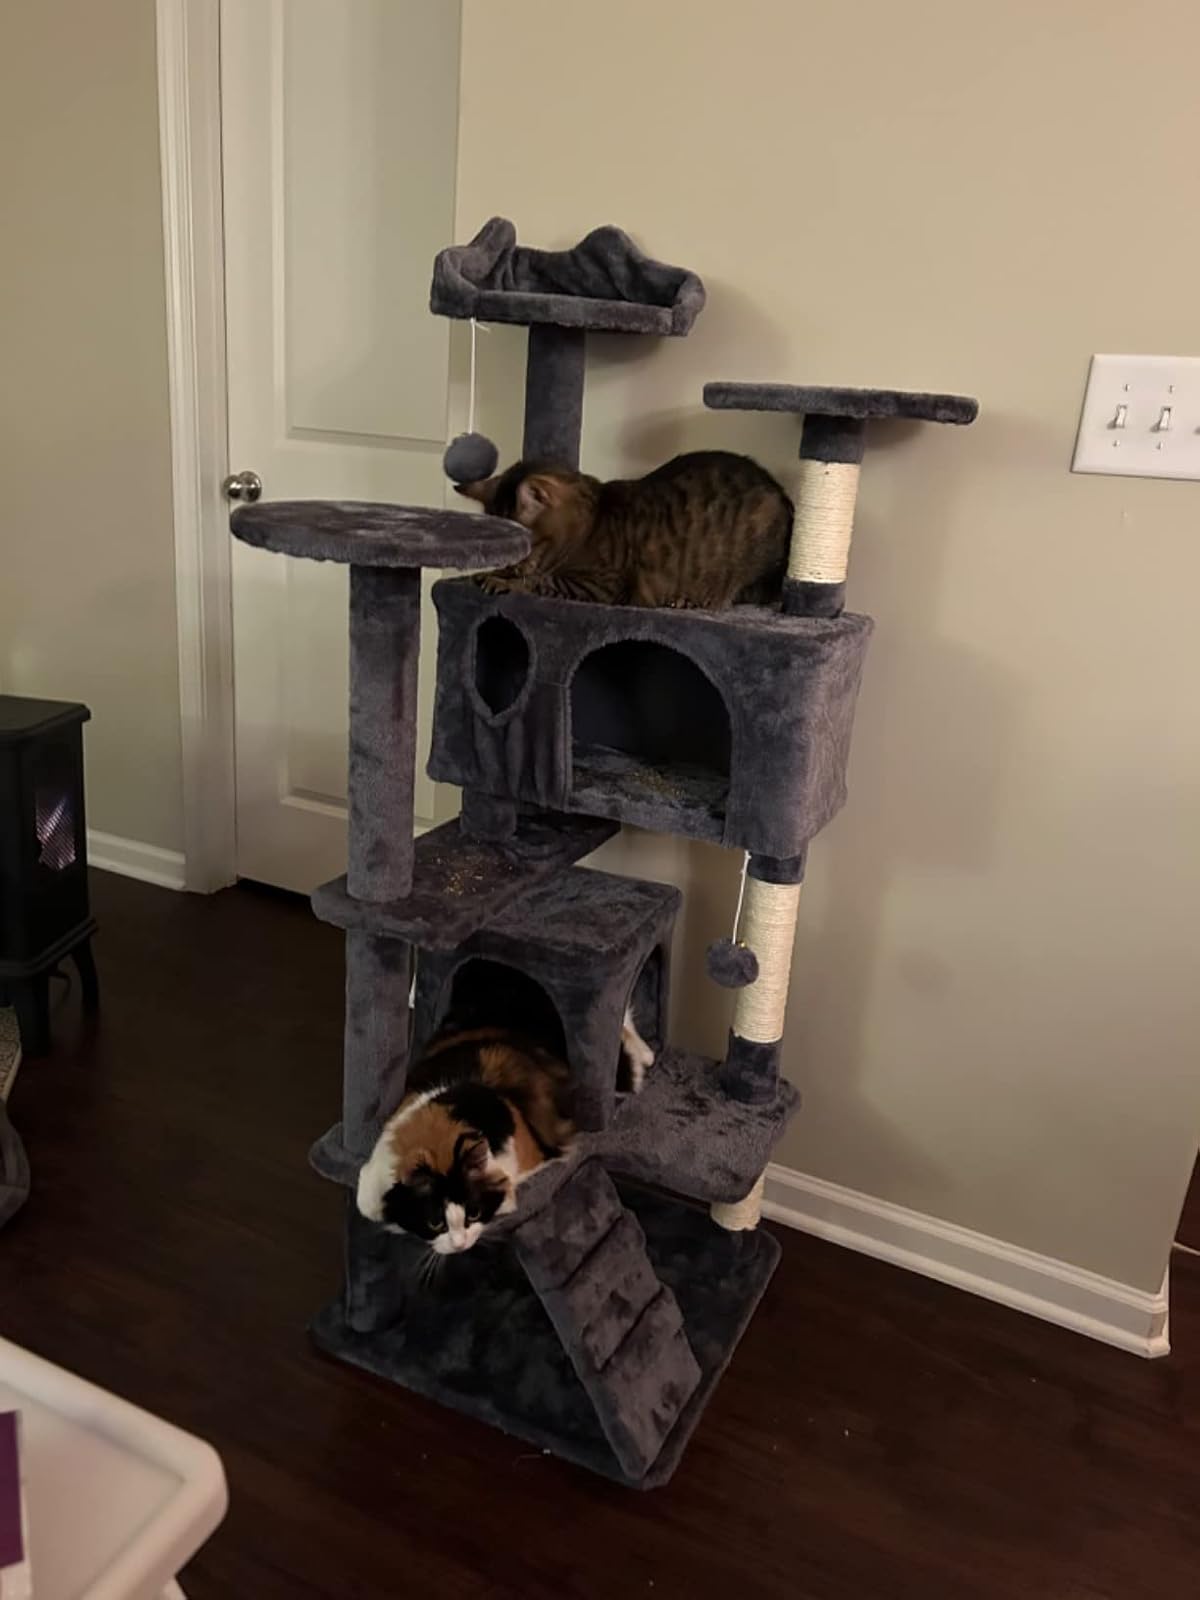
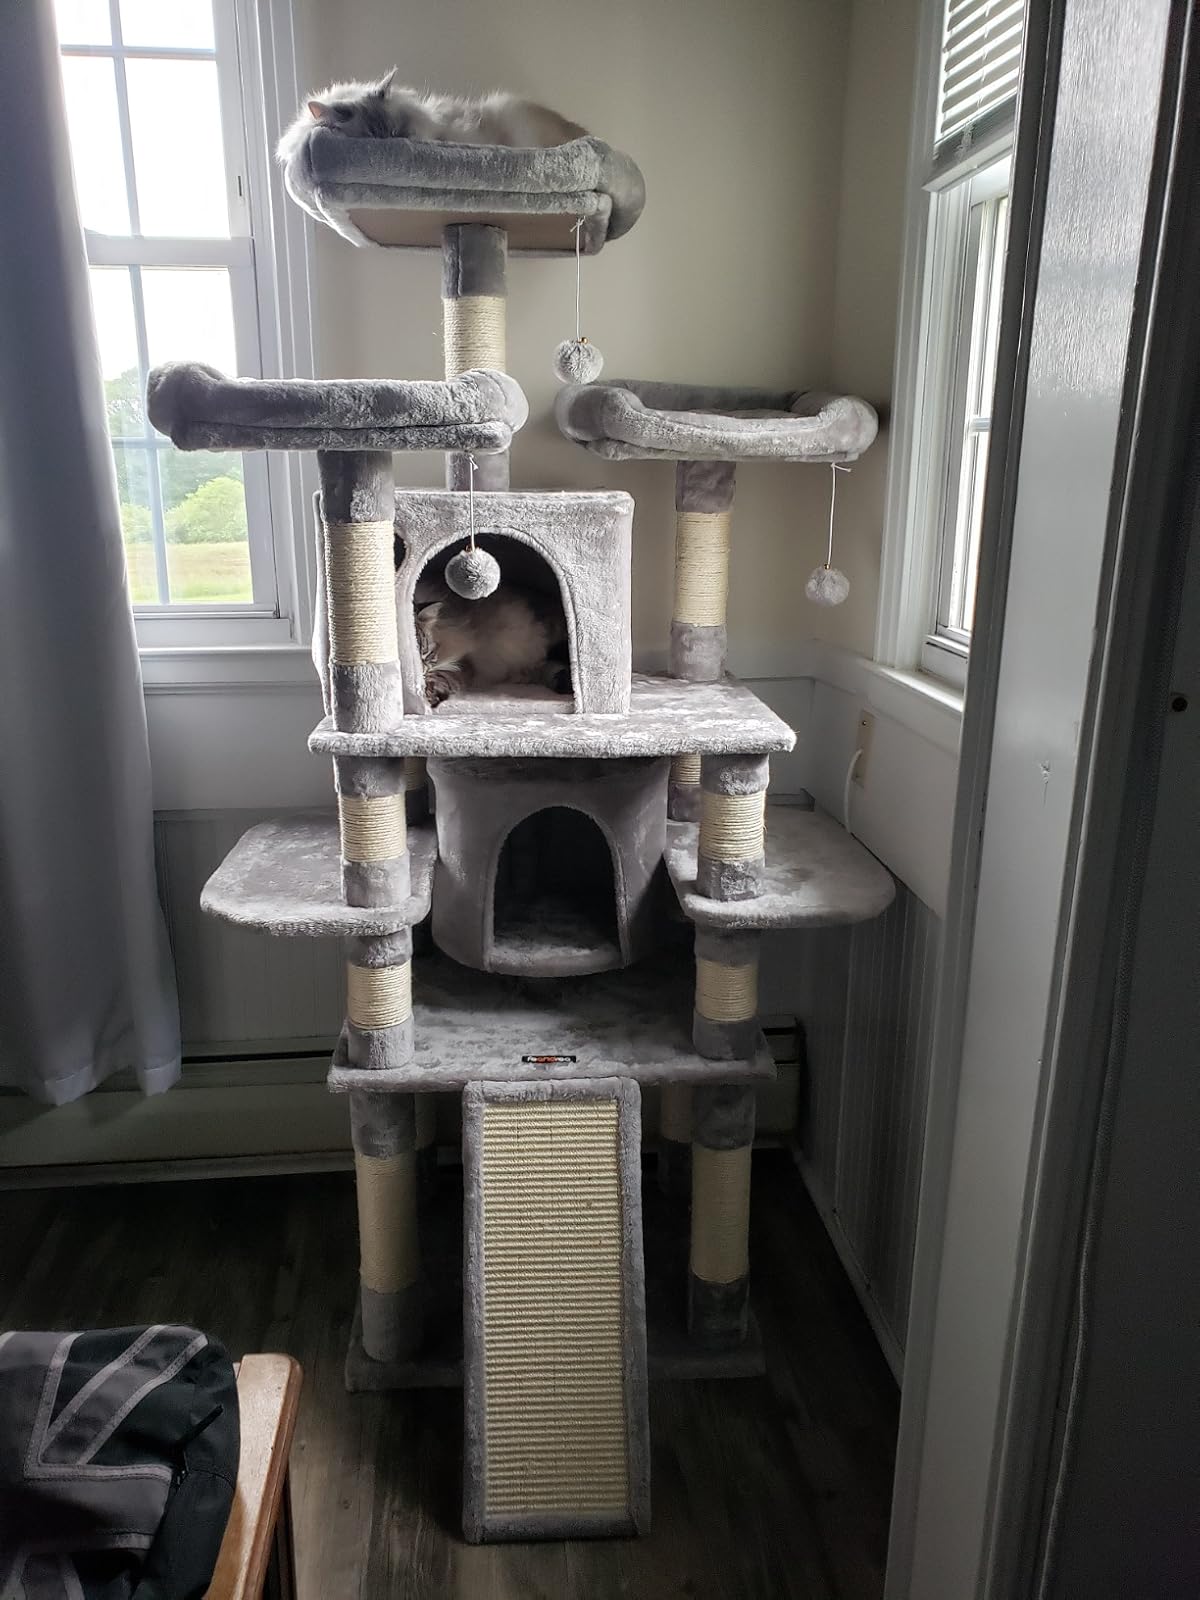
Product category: items_cat tree
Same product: no